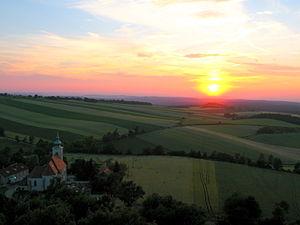
Le Weinviertel, Pays sous le Manhartsberg ou arrondissement Unter-Manharts-Berg, est une région du nord-est de la Basse-Autriche. Le Weinviertel est la plus grande région viticole d’Autriche.